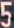
Number: 5